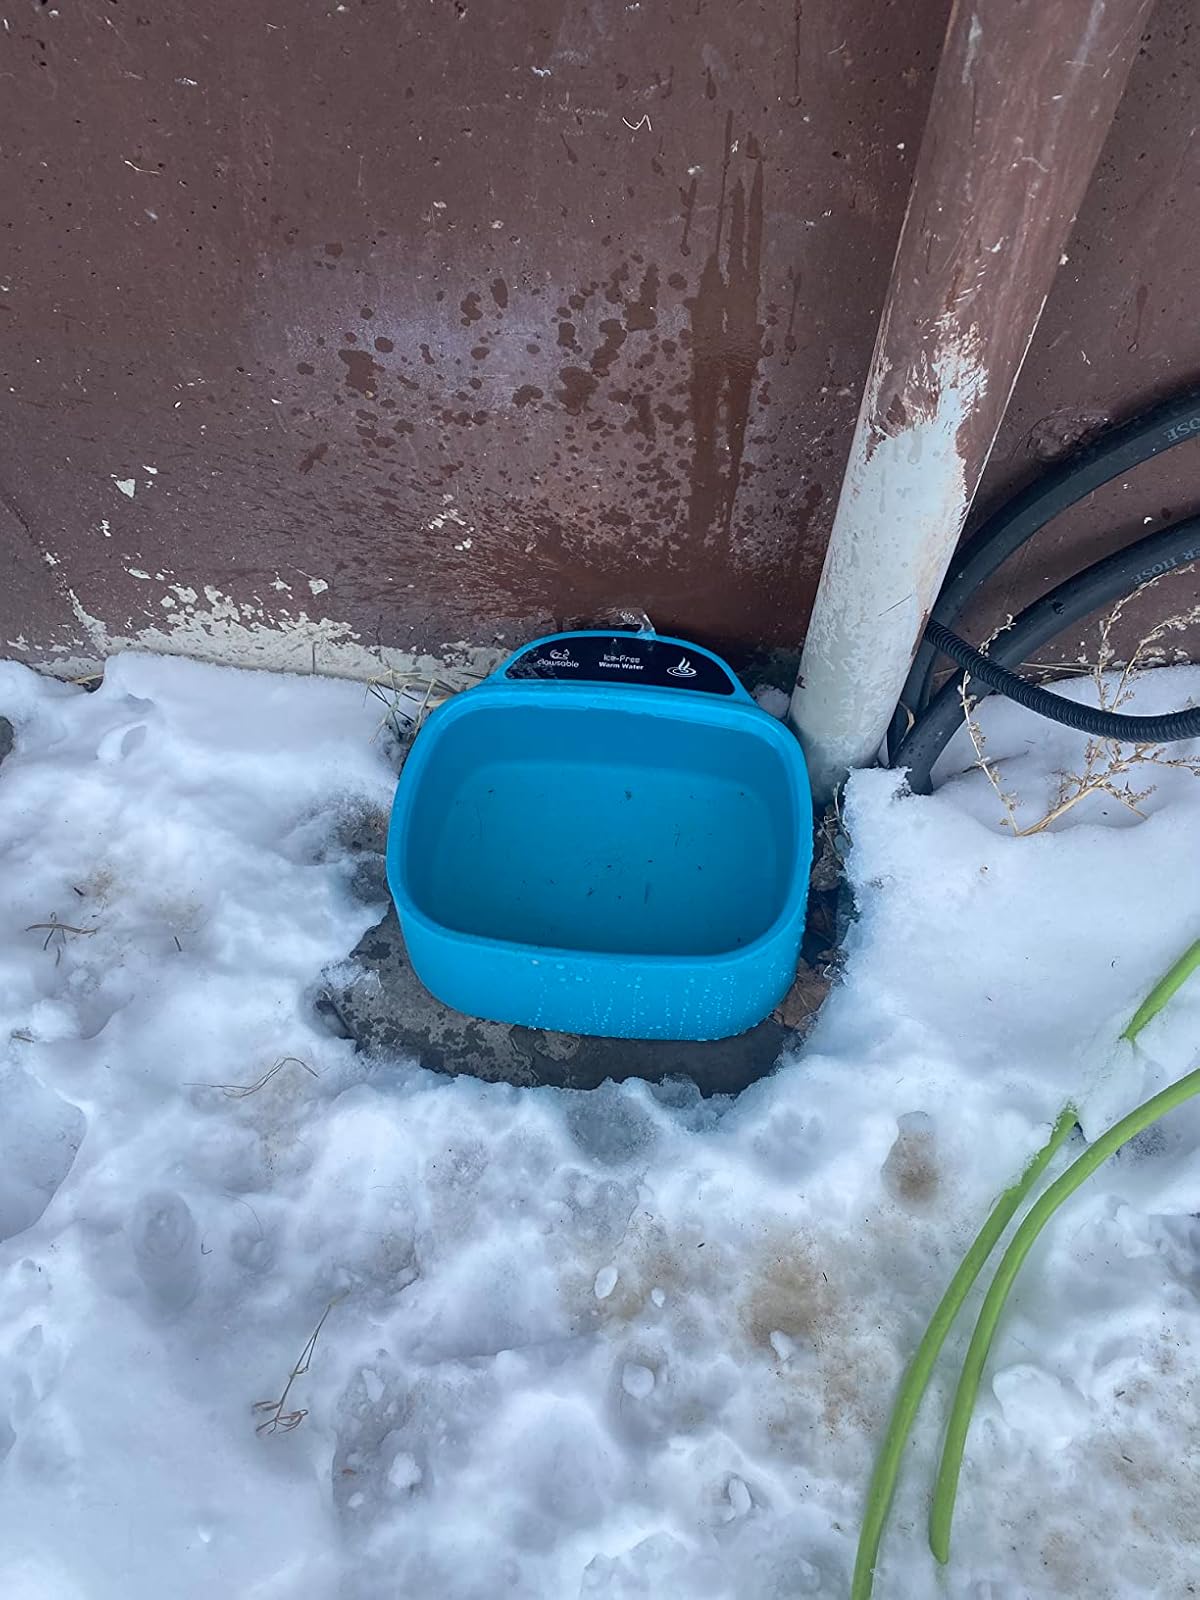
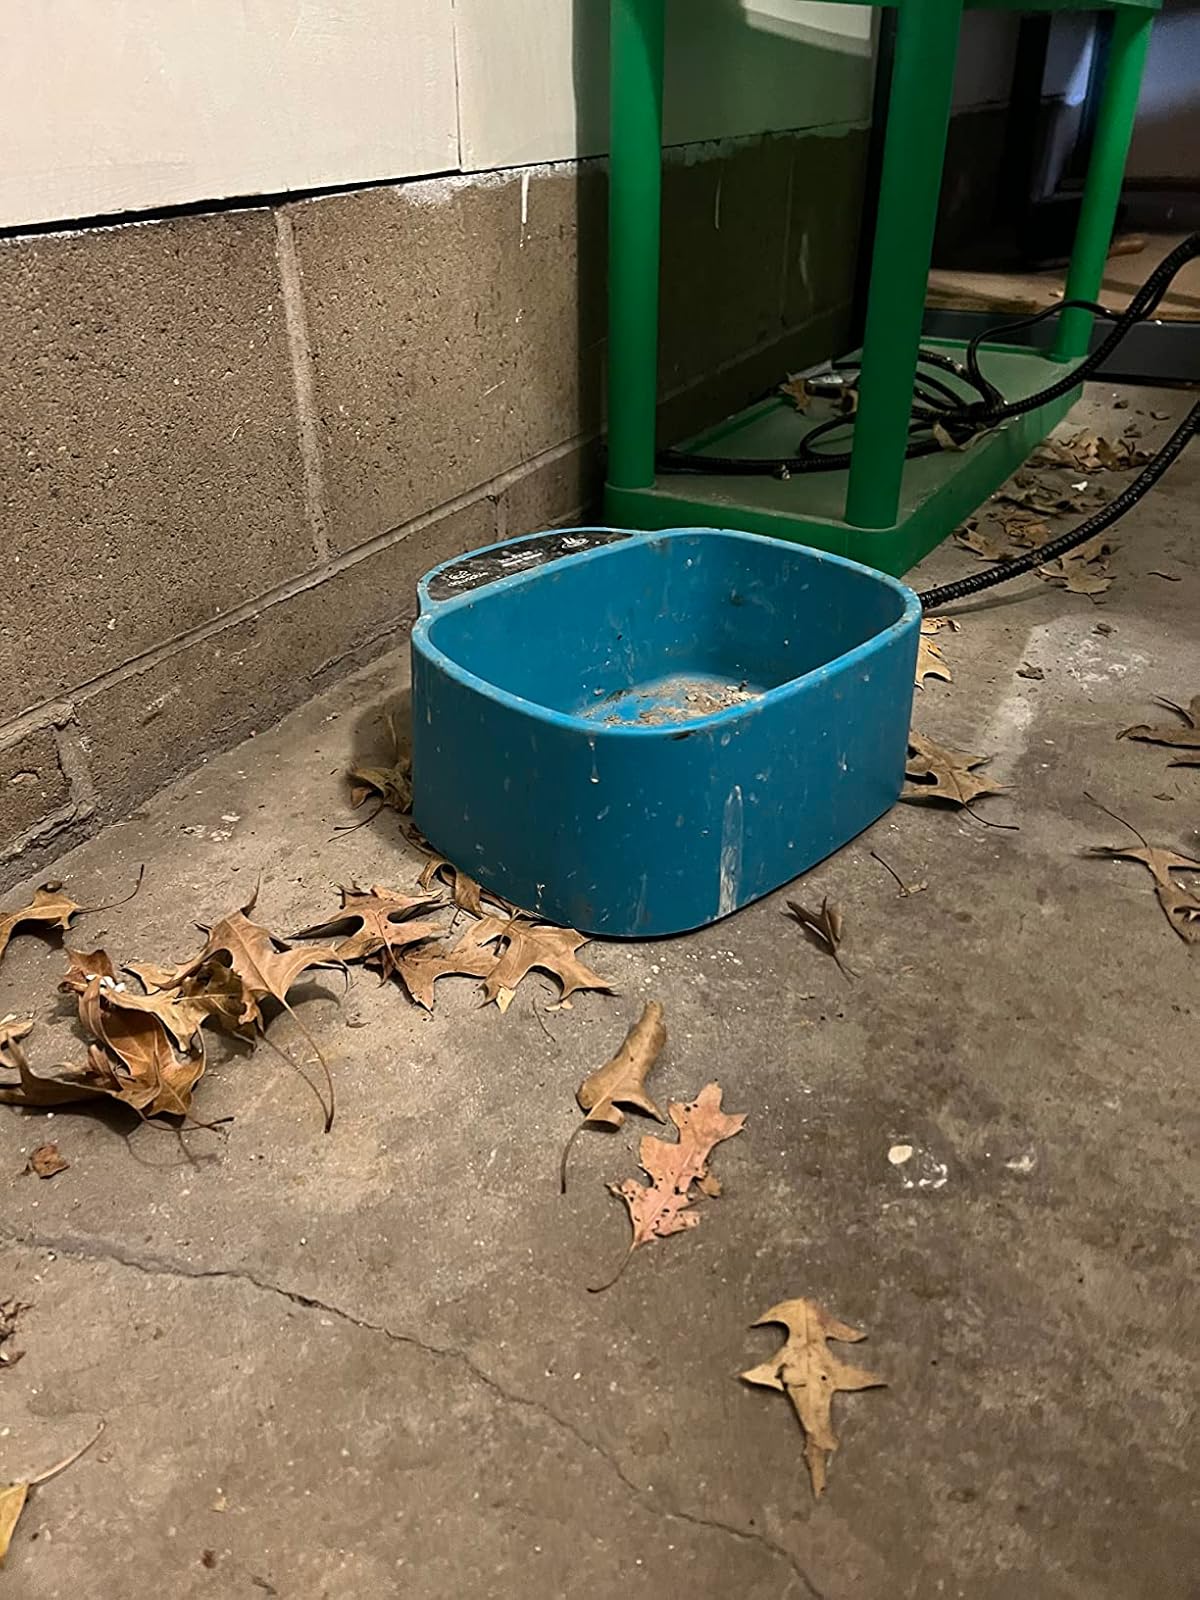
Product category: items_bowl
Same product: yes